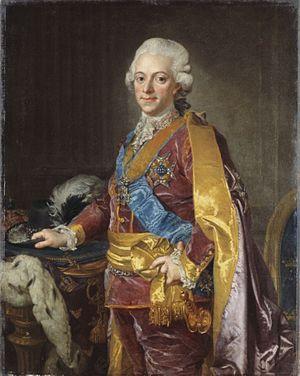
L'histoire de la Suède à proprement parler commence au VIIIᵉ siècle, avec l'apparition des premières sources écrites. C'est le début de l'âge des Vikings, durant lequel les Suédois sont principalement actifs vers l'Orient, commerçant avec les peuples slaves de Russie et poussant leurs expéditions jusqu'à Constantinople et Bagdad. L'unification de la Suède en royaume se produit au Xᵉ siècle, plus tardivement que celles du Danemark et de la Norvège. Le pays se convertit également au christianisme à partir du règne d'Olof Skötkonung.